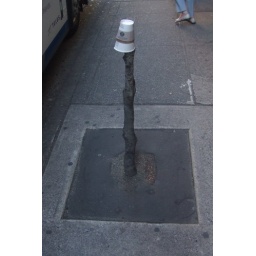
This is a sad tree stump here in the city. The Starbucks cup in the final insult to the corpse.